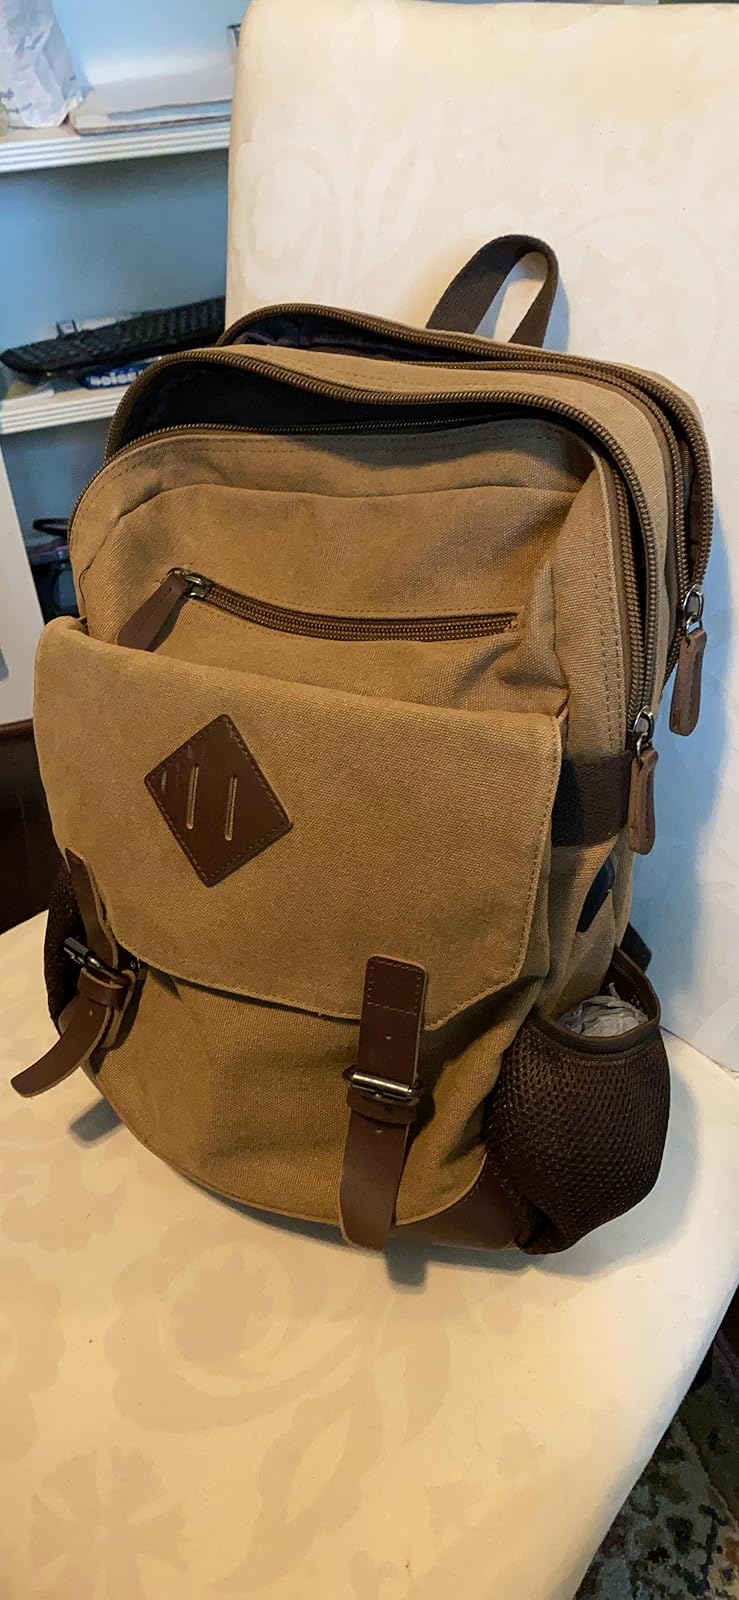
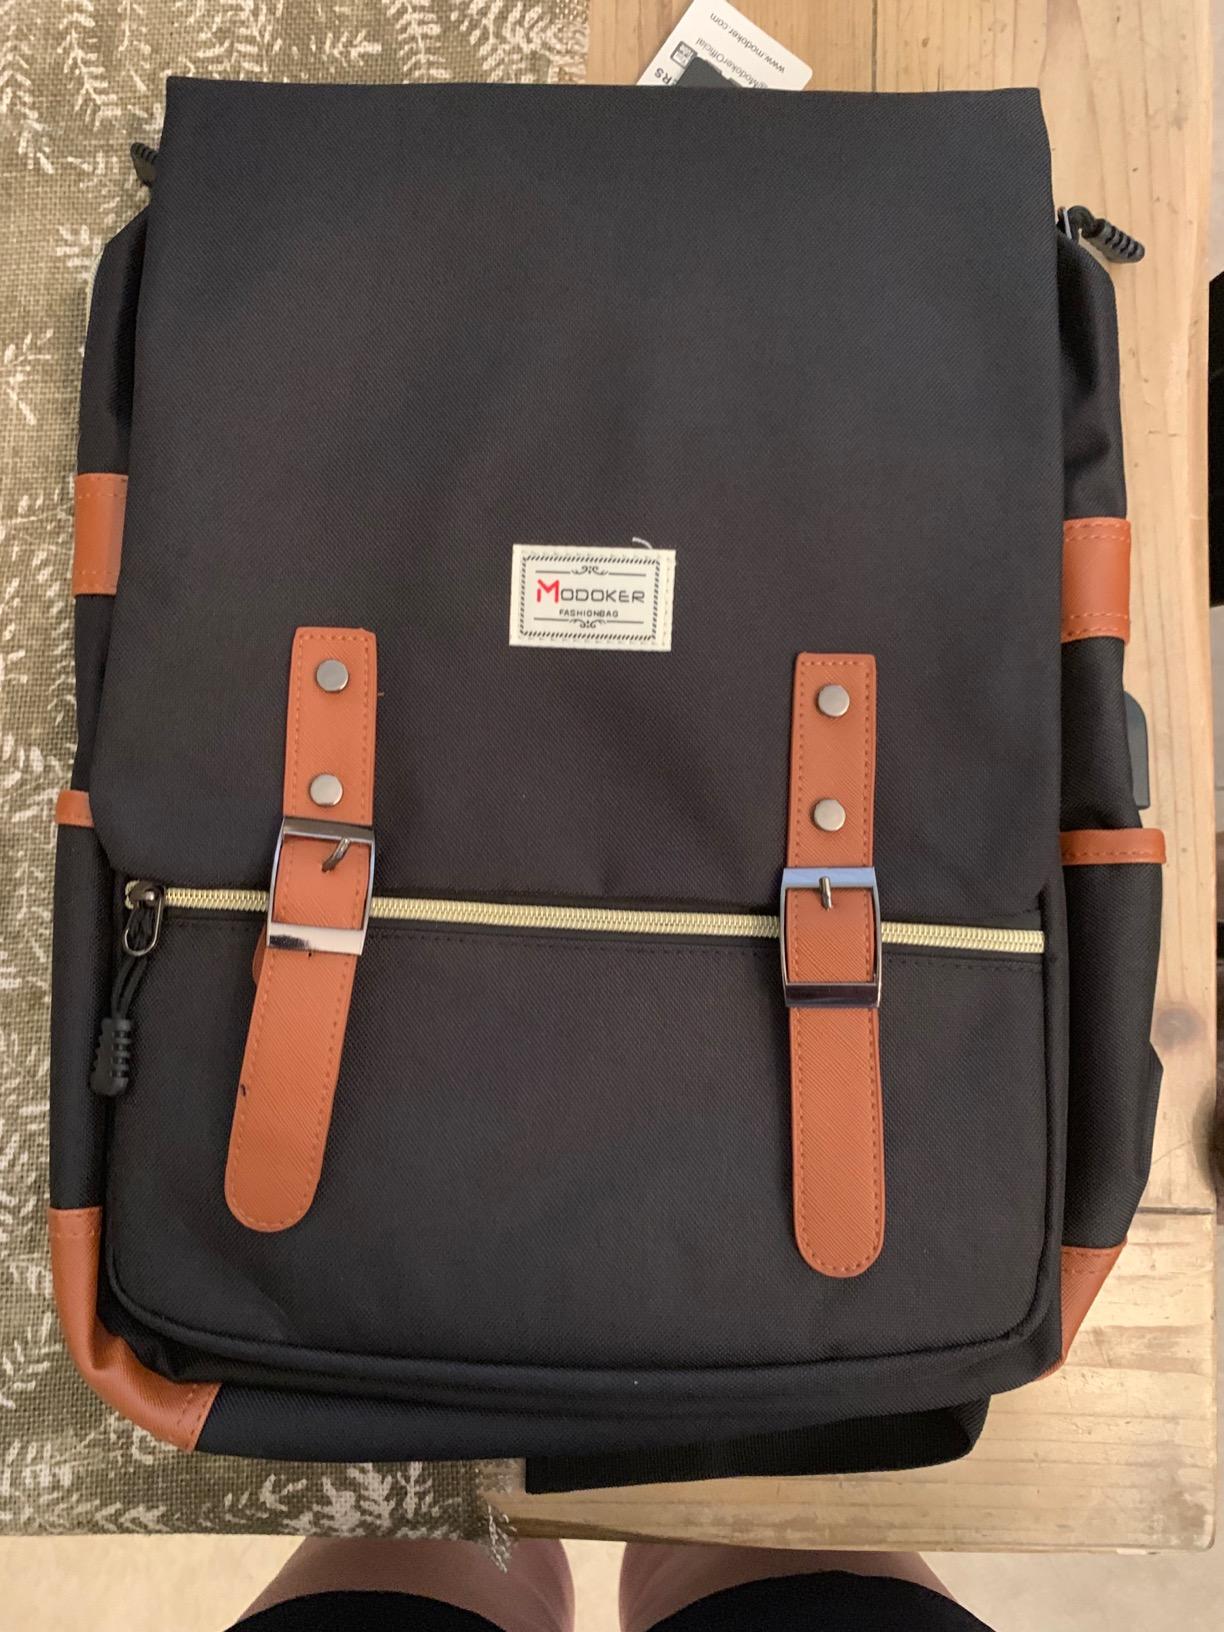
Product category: bag
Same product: no